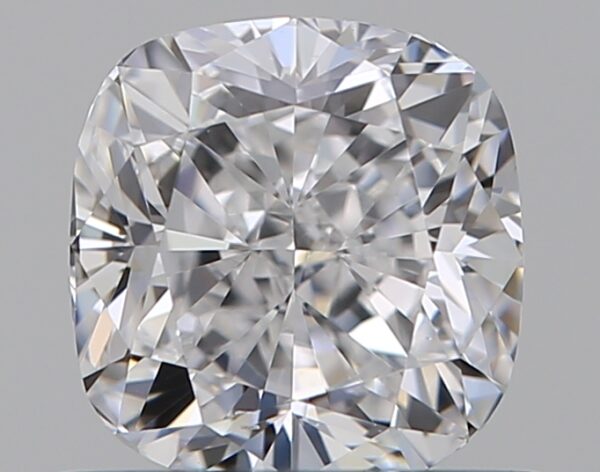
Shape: cushion
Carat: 0.7
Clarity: SI1
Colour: D
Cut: EX
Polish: EX
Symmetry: GD
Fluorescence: M
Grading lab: GIA
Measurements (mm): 5.04 x 4.91 x 3.37